Bréguet 270

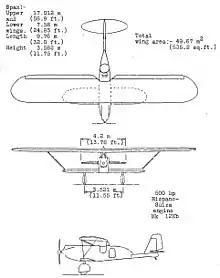
Breguet 270 3-view drawing from NACA Aircraft Circular No.127

The two Breguet 33 high-altitude reconnaissance prototypes were used to make significant long-distance flights. The first aircraft was flown from Paris to Hanoi in January 1932 by Paul Codos and Henri Robida in 7 days, 9 hours and 50 minutes, and back again in just 3 days 4 hours and 17 minutes. The second aircraft (christened "Joé III") was flown by Maryse Hilsz on a tour of Asia, visiting Calcutta, Saigon, Hanoi, and Tokyo before returning to Paris via Saigon, eventually covering around 35,000 km (22,000 mi). Hilsz also won the 1936 Coupe Héléne Boucher flying a Breguet 27 at an average speed of 277 km/h (172 mph).